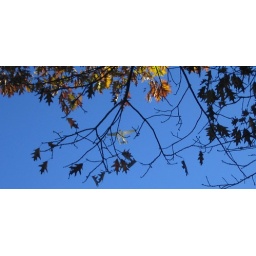
plane in the trees